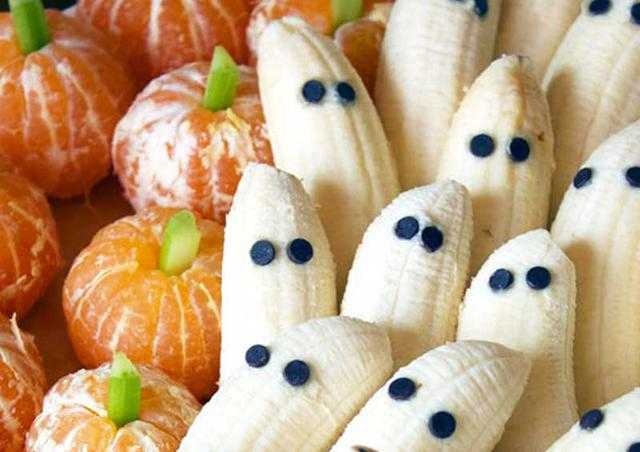
Label: Banana